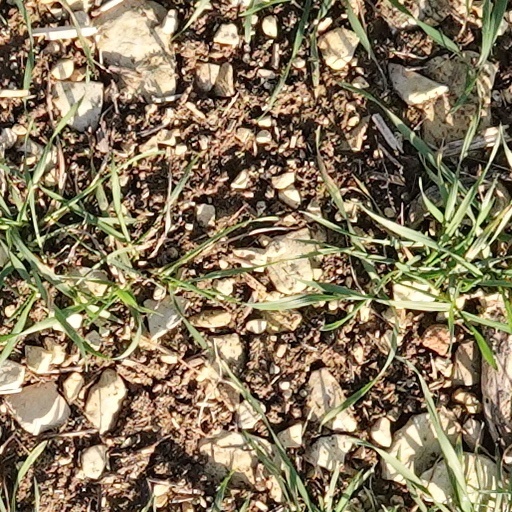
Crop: wheat